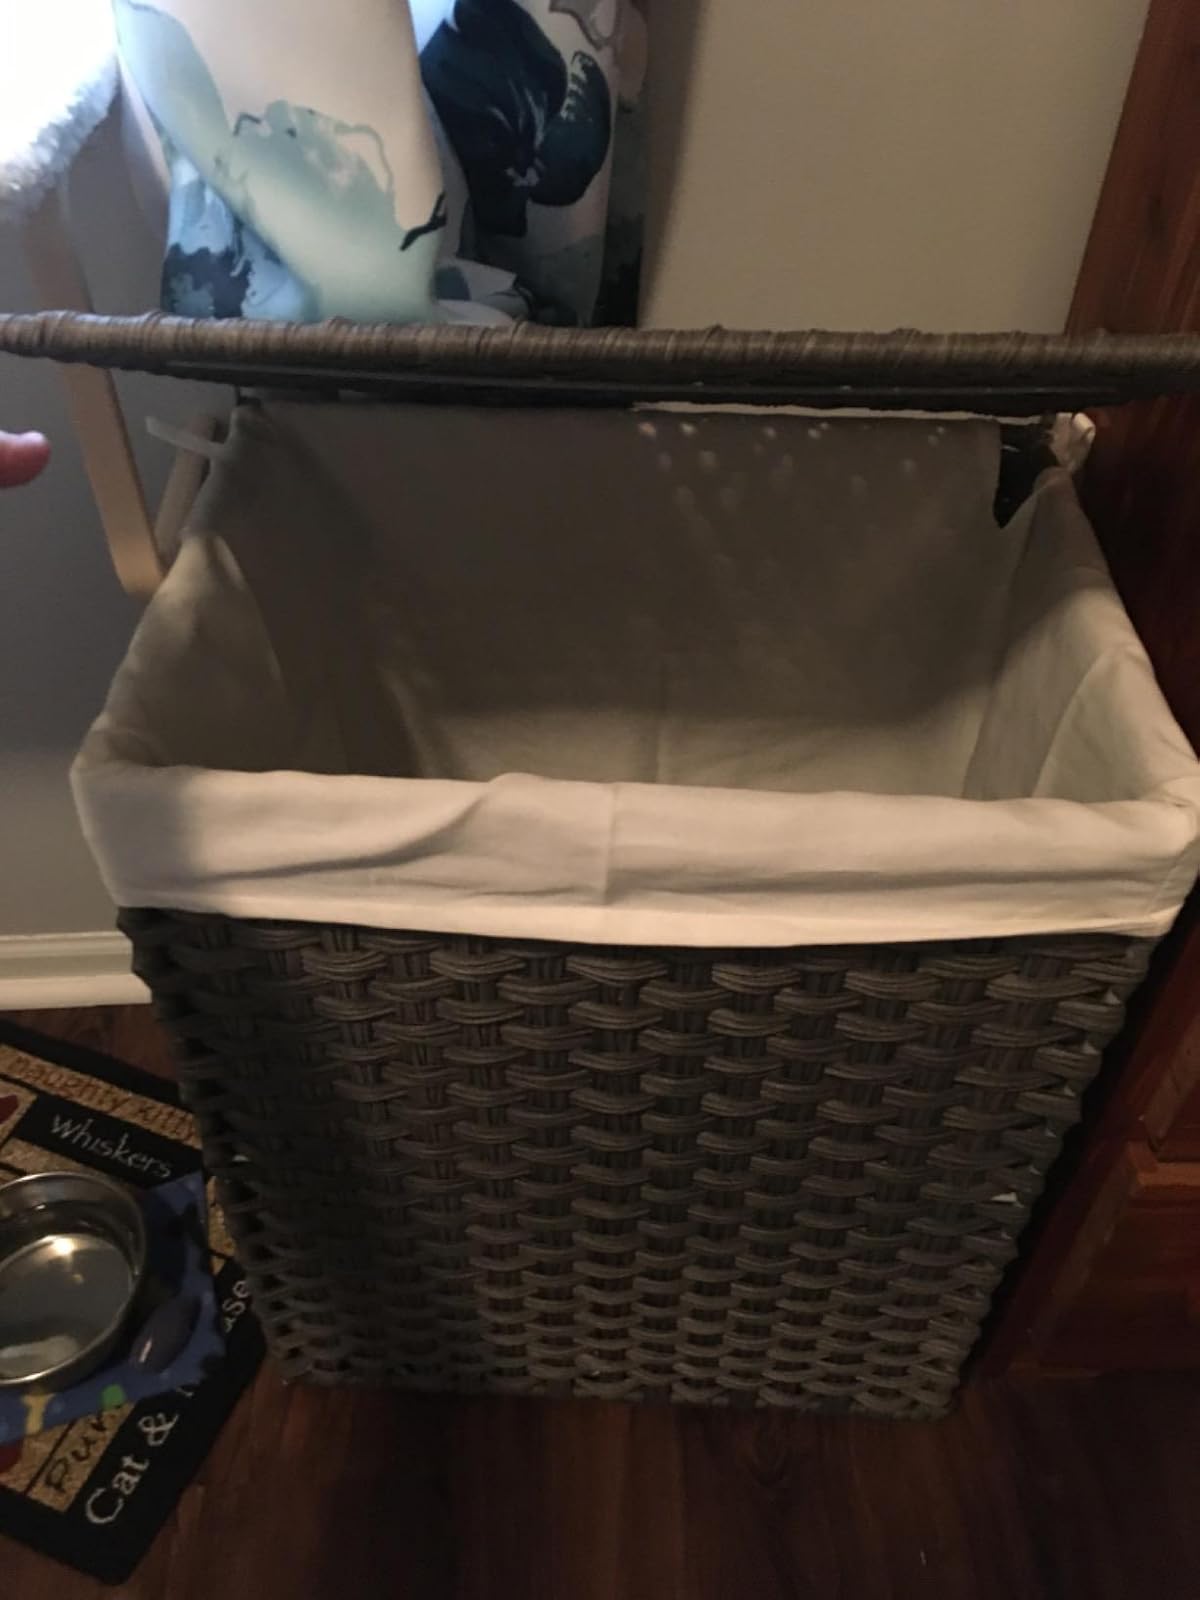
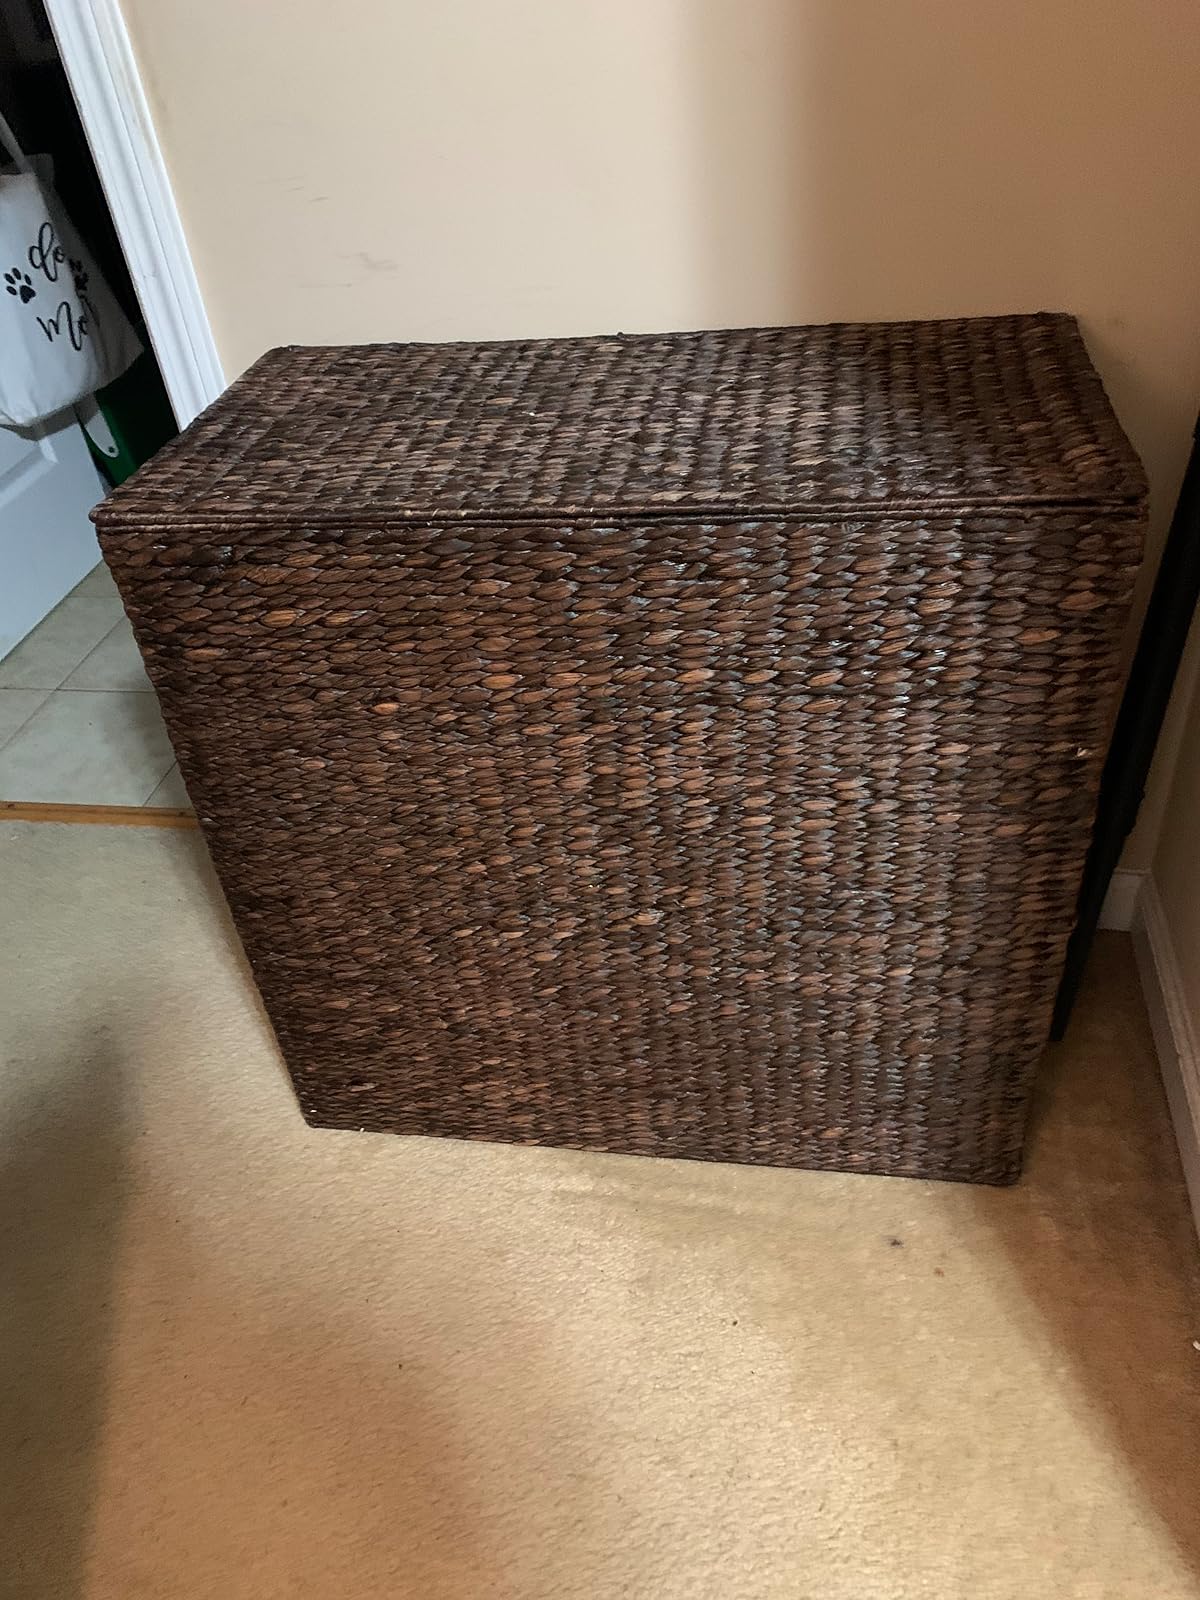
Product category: items_hamper
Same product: no